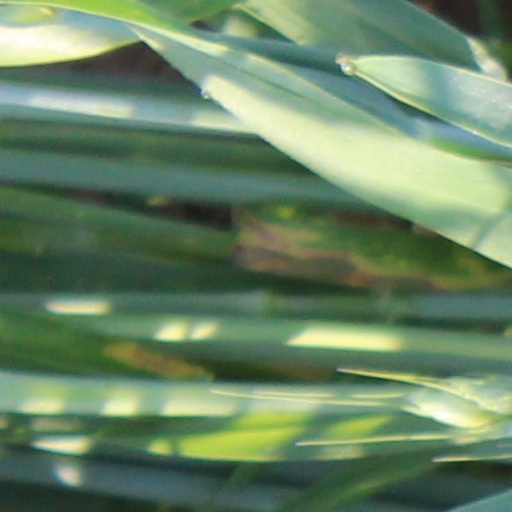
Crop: wheat